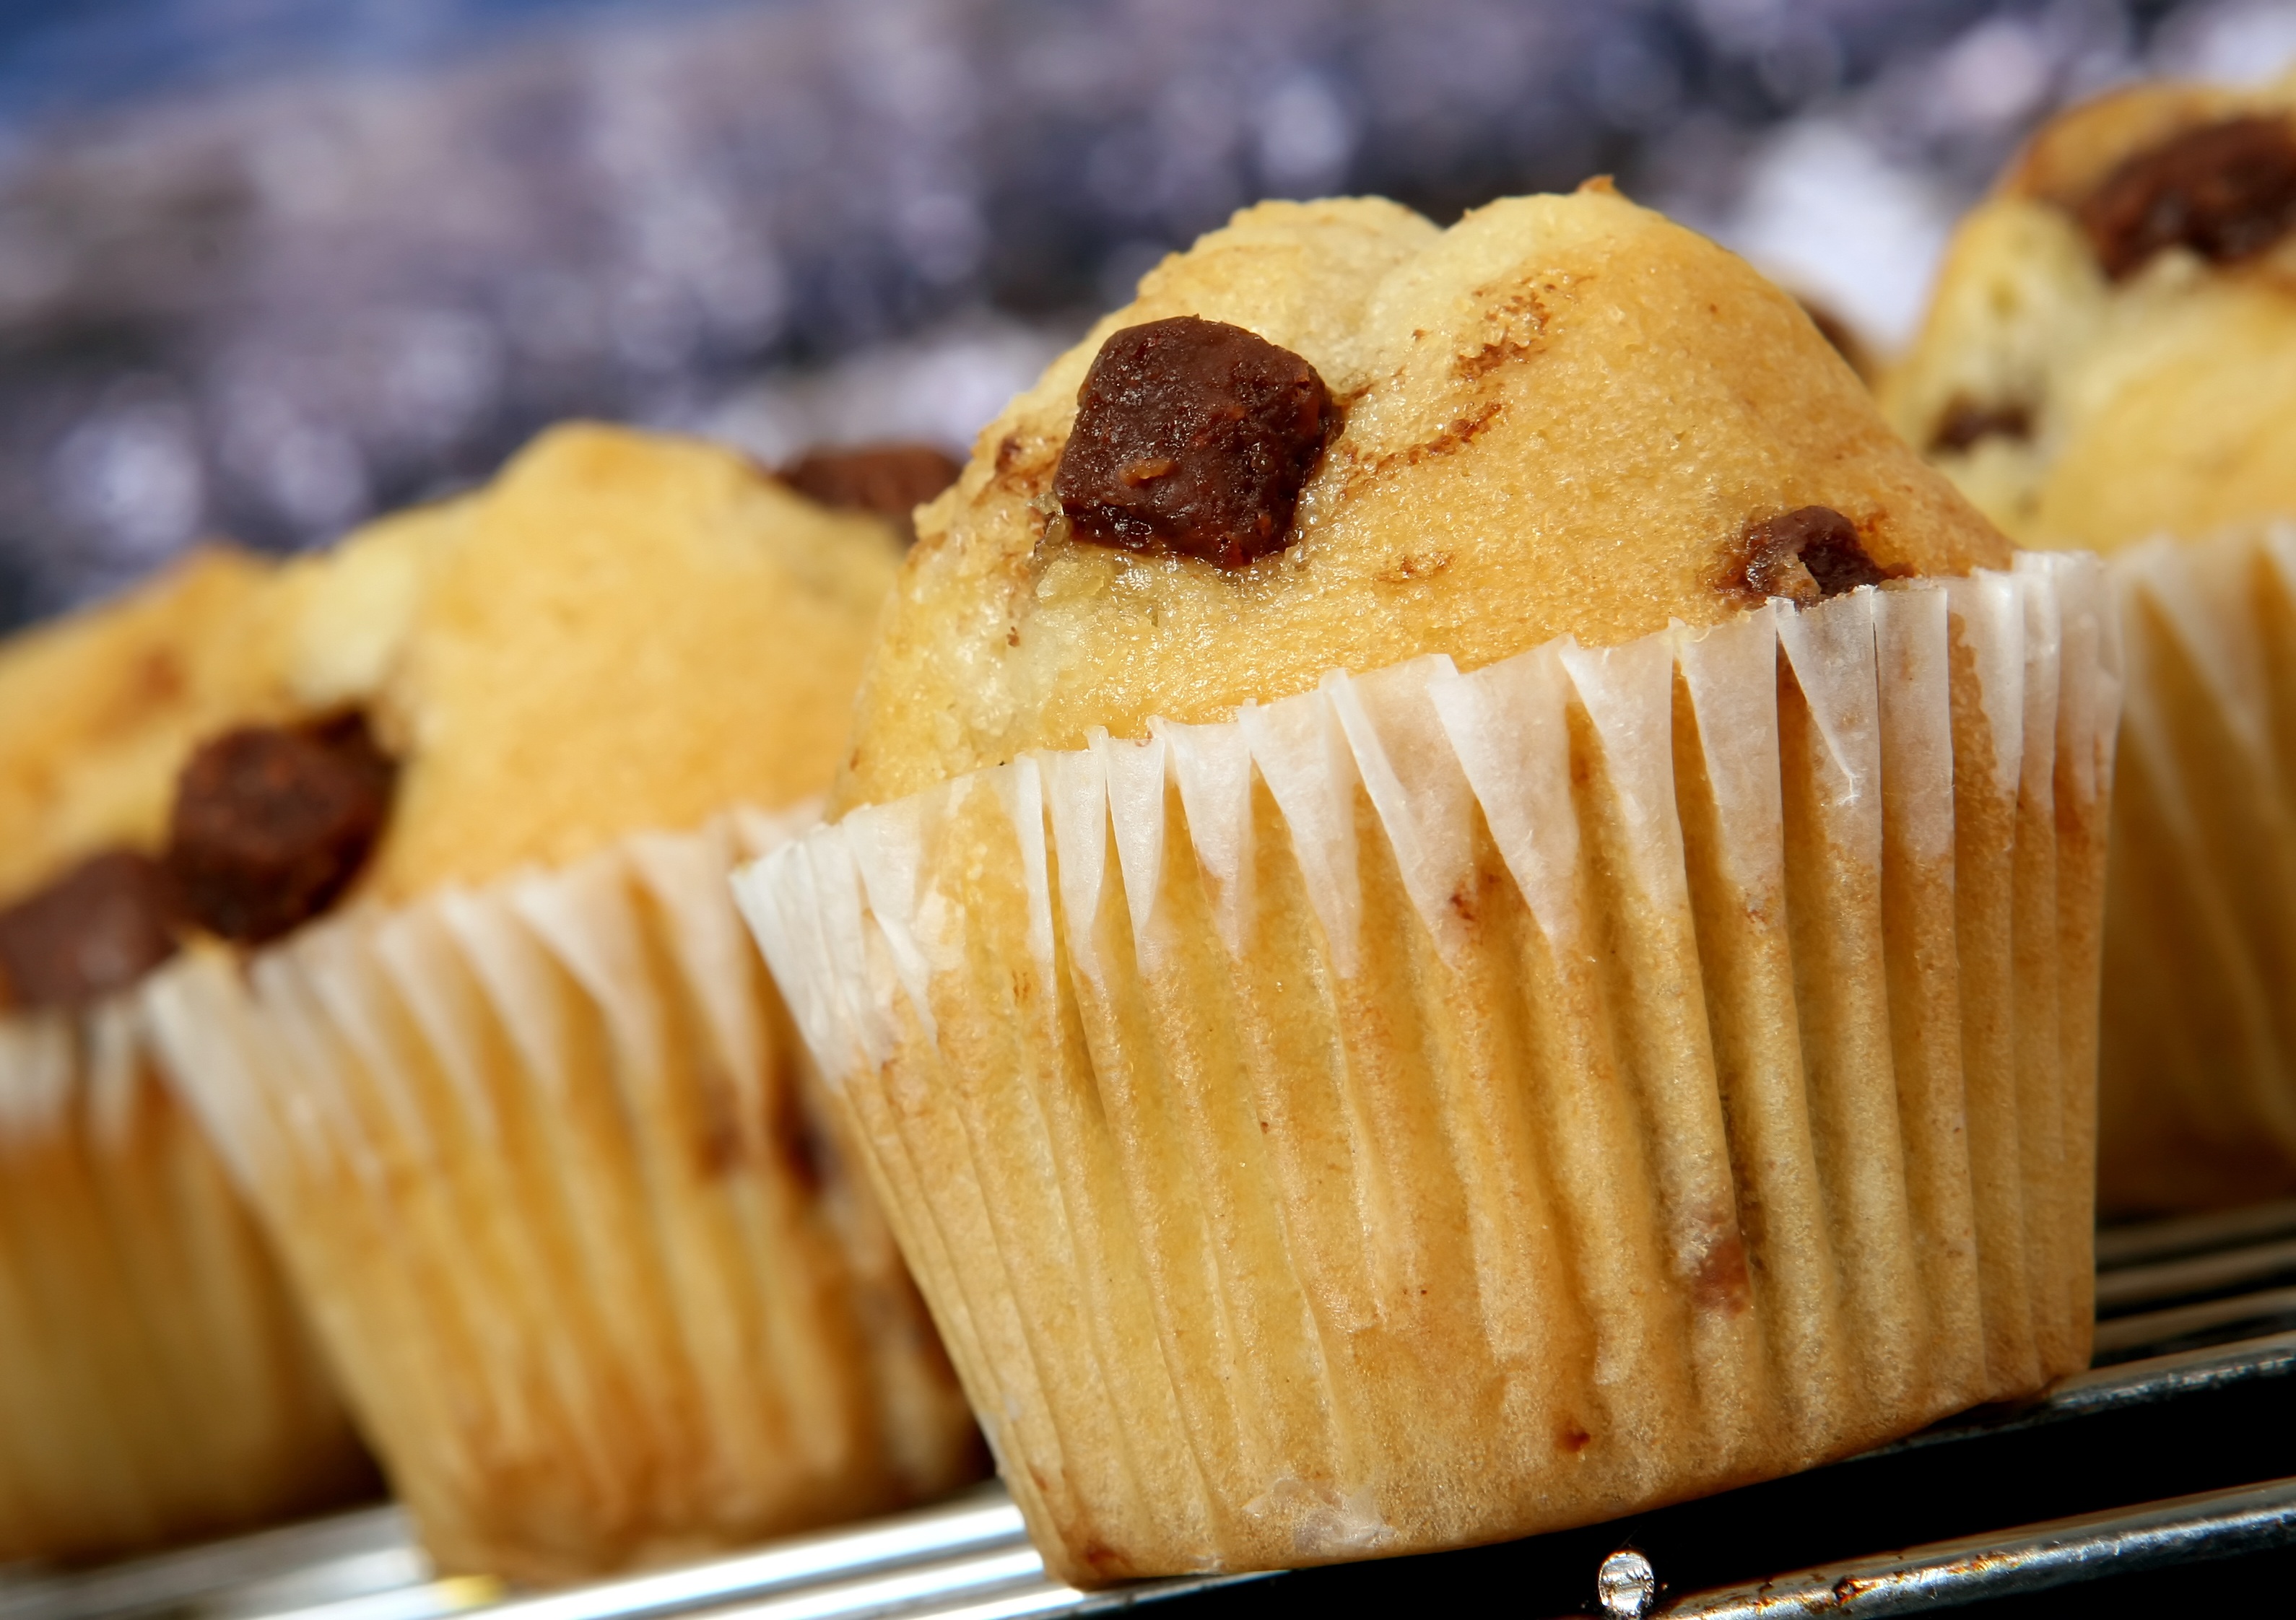
wheat, sweet, restaurant, home, honey, dish, meal, food, golden, produce, corn, fresh, kitchen, junk, breakfast, chocolate, baking, healthy, snack, cookie, dessert, lunch, delicious, cake, bread, health, bakery, butter, muffin, bake, fat, sugar, nutrition, toasted, big, large, fast, diet, fairy, made, flour, taste, baked goods, chip, flavor, crumbs, unhealthy, glazed, obesity, cornmuffin